Marcy Harriell

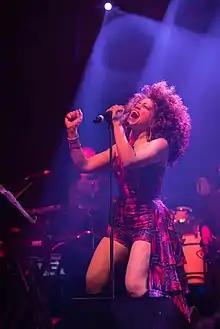
Harriell at Montclair Film Festival 2019

Marcy Harriell is an American actress, singer and writer. She is best known for her appearances on Broadway, starring in the Tony Award winning musicals "In the Heights" and "Rent", and as the host of the fashion series "" on TN Marketing's Craftsy.